Vysoké nad Jizerou

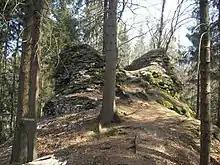
One of the remaining parts of Nístějka

Nístějka is a ruin of a castle in Vysoké nad Jizerou founded probably in the 14th century by the Waldstein family. In 1390, it was acquired together with the settlement of Vysoké by the Vartemberk family and in 1422 by the Jenštejn family. Around 1460, the castle was briefly held by King George of Poděbrady and his goods were attached to Návarov. Since 1519, the castle has been declared desolate, probably after a previous fire.